2015 Chinese Grand Prix

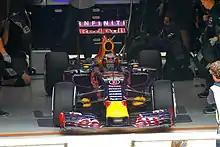
Daniel Ricciardo out-qualified teammate Daniil Kvyat for the third successive race, and qualified seventh.

Qualifying consisted of three parts, 18, 15 and 12 minutes in length respectively, with five drivers eliminated from competing after each of the first two sessions. In the session, which started at 15:00 local time on Saturday afternoon, Lewis Hamilton took the third out of three possible pole positions of the season, narrowly beating his teammate by 0.04 seconds. Nico Rosberg was frustrated about the result, lamenting that his team had put unnecessary pressure on him by telling him to go faster during his last warm-up lap, saying "[w]e need to look at that as that was not ideal to put me under pressure like that".